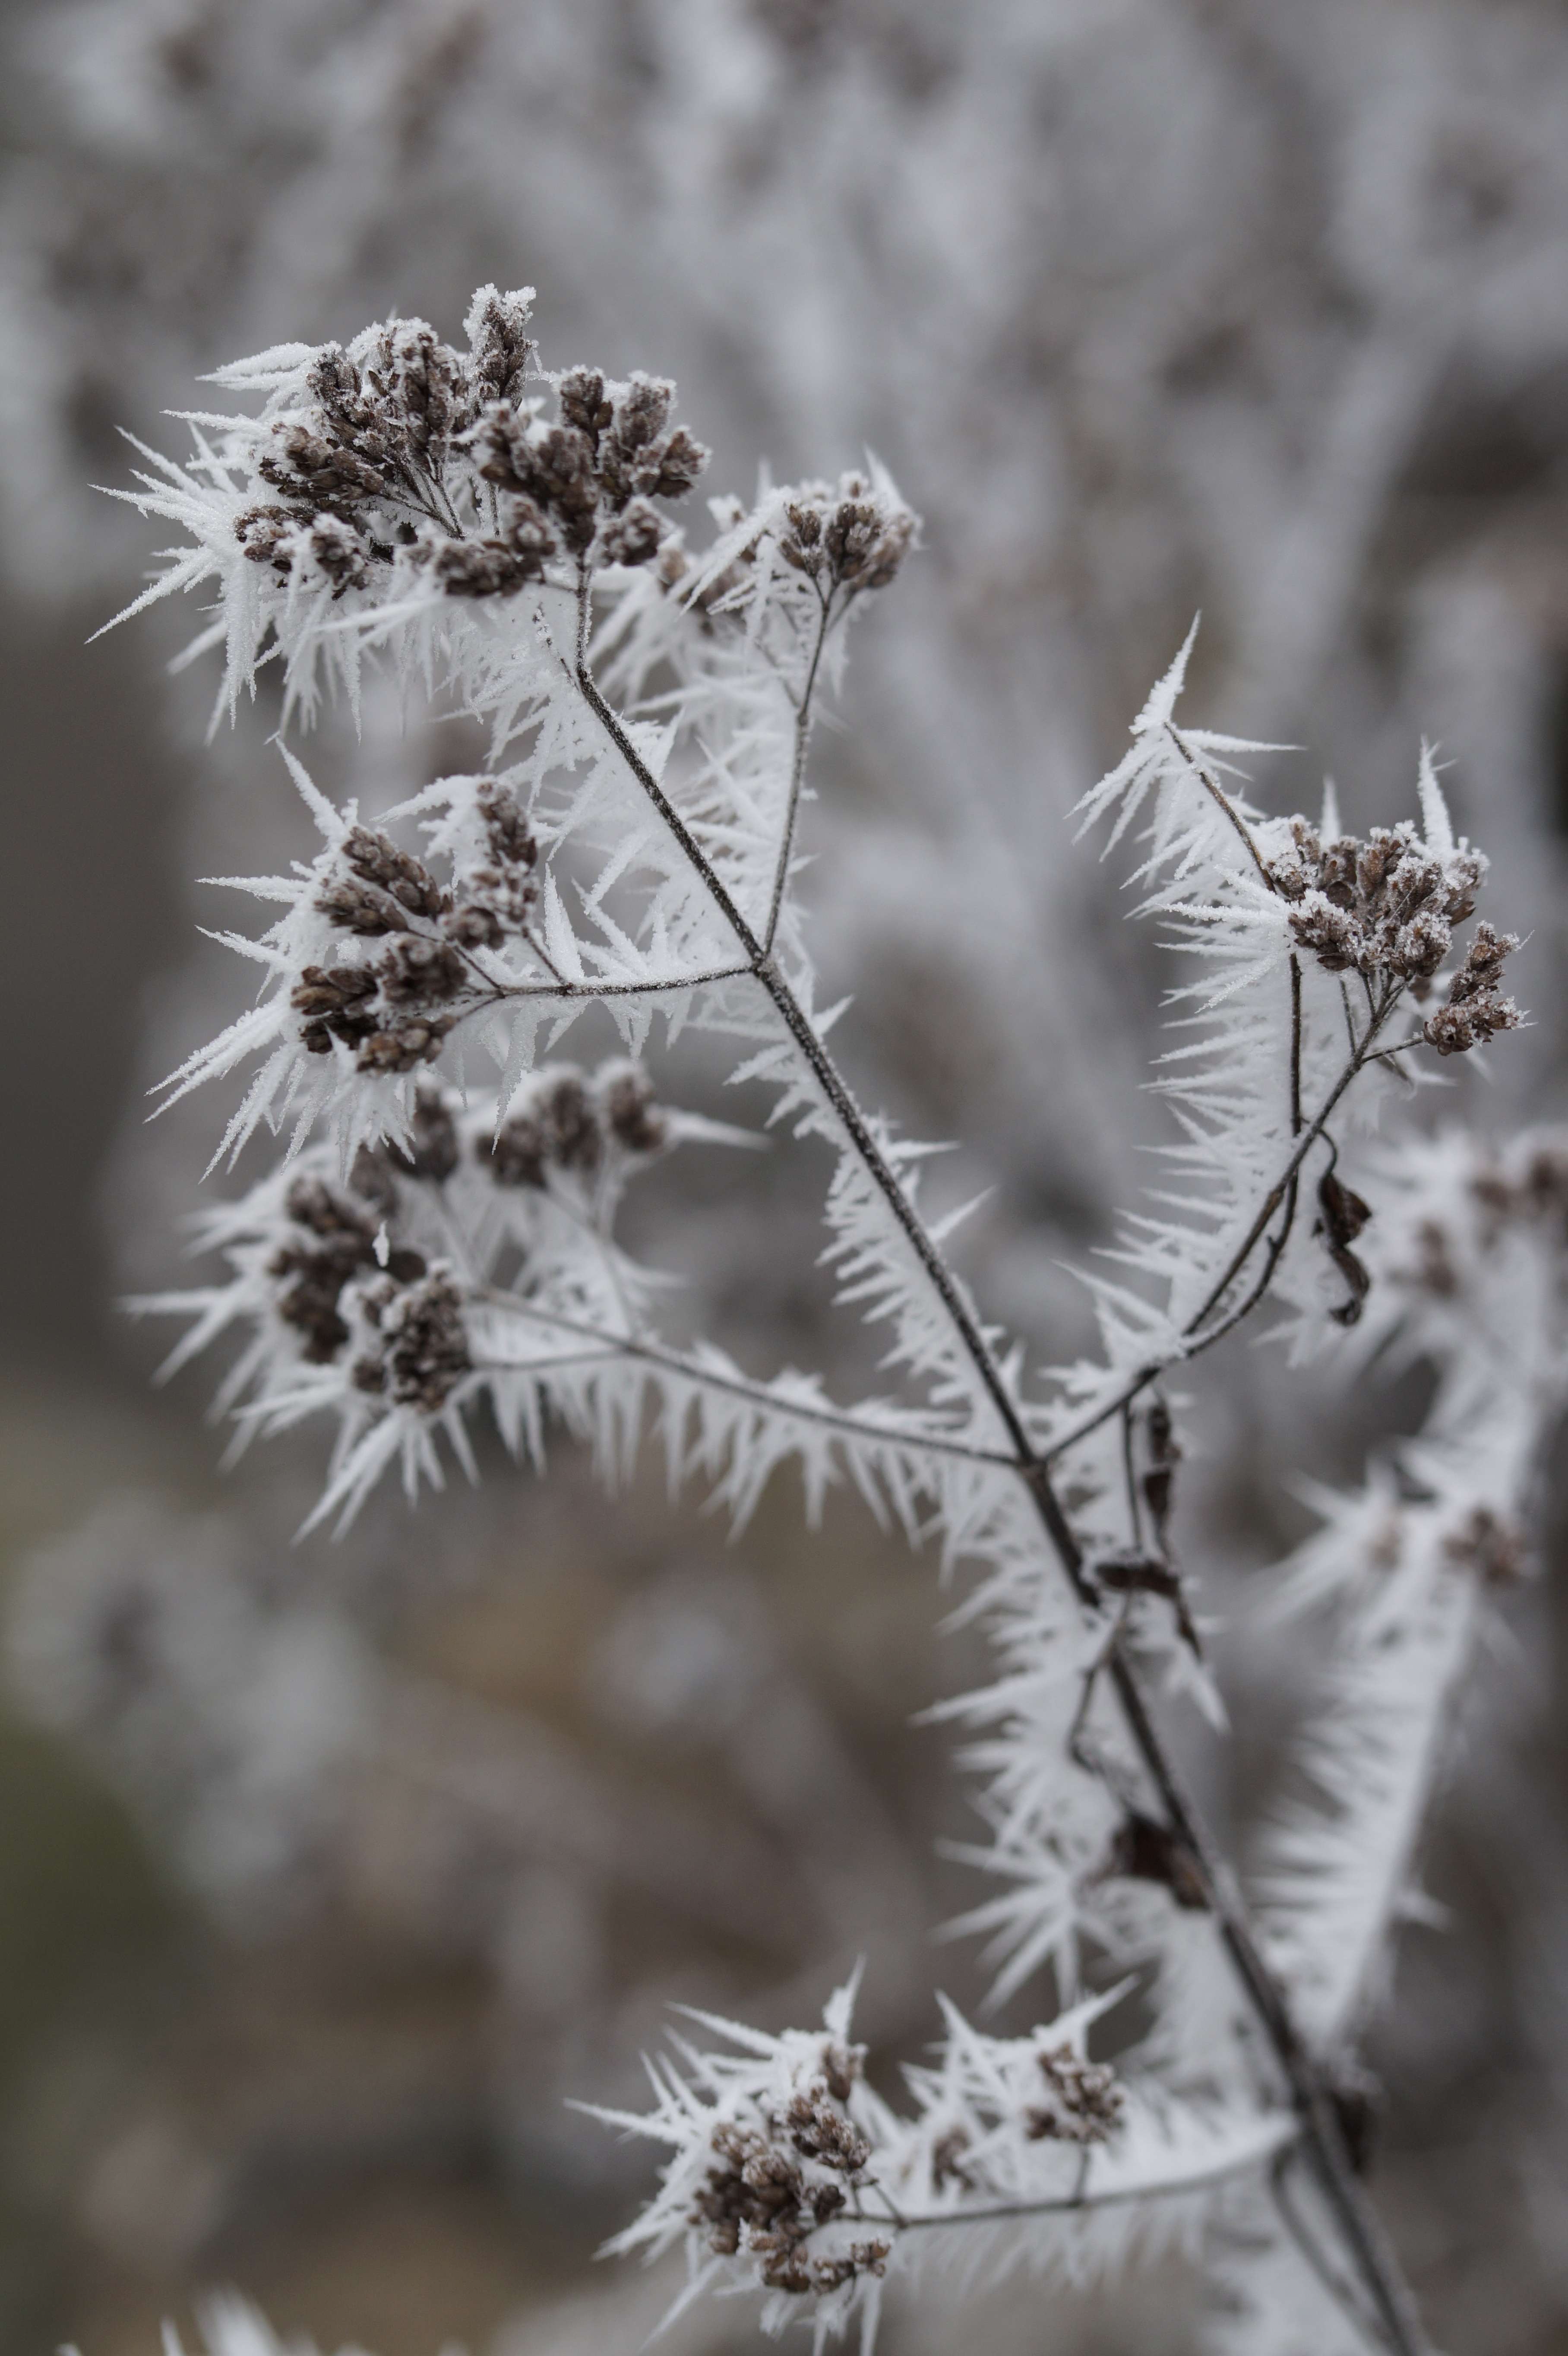
tree, nature, grass, branch, snow, cold, winter, black and white, plant, photography, leaf, flower, frost, ice, spring, autumn, botany, frozen, monochrome, close, flora, season, twig, close up, icy, freezing, macro photography, flowering plant, monochrome photography, grass family, plant stem, land plant